Ferrocarriles Argentinos

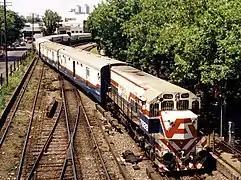
The "Gran Capitán", long-distance service to Misiones province, circa 1990

Following the failure of previous rationalisation efforts to curb Ferrocarriles Argentinos' financial deficit, on 10 July 1992 president Menem signed Decree 1168/92, introducing an emergency diagram for long distance services across the country as an intermediate step to facilitate the privatisation process, beginning on 1 August and effectively setting 31 December 1992 as the expiration date for all passenger operations. Luxury services were eliminated, frequencies were sharply reduced and most comforts done away with, causing a further drop in quality.